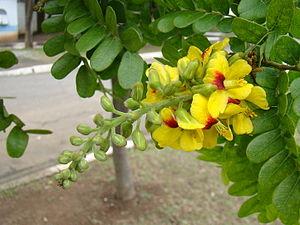
Le pernambouc, bois de Pernambouc, bois-brésil ou pau-brasil est une espèce d’arbre de la famille des Caesalpiniaceae selon la classification classique, ou des Fabaceae selon la classification phylogénétique.